April 2000 Gambian student massacre

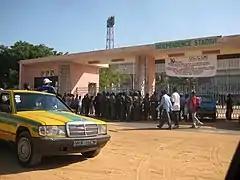
The entrance to Independence Stadium, where the alleged rape took place.

On 8 March 2000, 19-year-old secondary school student Ebrima Barry was murdered by firefighters in Brikama, West Coast Division. Barry's teacher, a Mr Paul, had called firefighters to the school after Barry had insulted him, in order to remove Barry from the classroom, as he was afraid of a physical altercation. However, the firefighters not only removed him from the school but took him to their station where they shaved his head, beat him, forced him to carry heavy bags of cement, stripped him naked, poured cement on him and finally put cement in his mouth and forced him to swallow it. He was able to get home that night but died the next day from his injuries. Later in the week, students from Barry's secondary school converged on the local fire station in protest but were dispersed by police officers.